Mahjong tiles

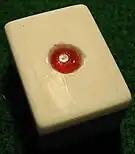
A red white dragon (白ポッチ, "shiro pocchi")

The Chinese name for the Dragon tiles means "three fundamental tiles" (三元牌). They are also known as the arrow tiles (箭牌). The English name ("Dragons") was an invention by Babcock. In English, they are sometimes referred to as "cardinal tiles." This term should not be confused with the winds which are labeled with the cardinal directions, but are never referred to as "cardinal tiles."